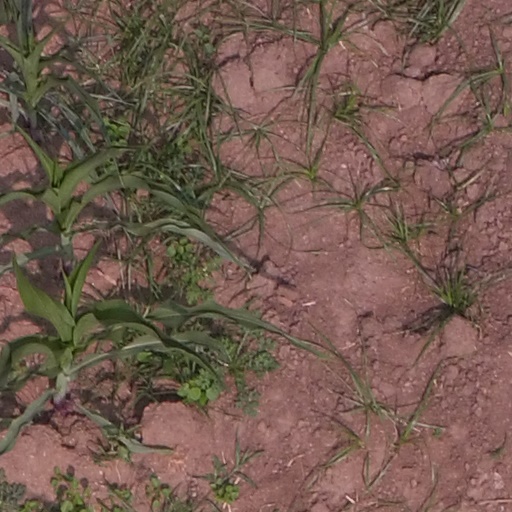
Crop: maize; corn